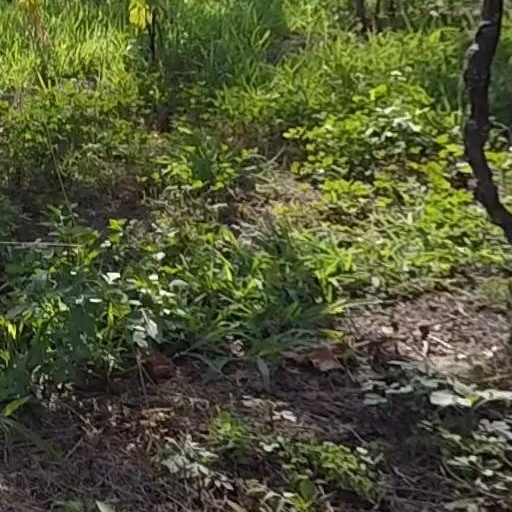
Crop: grape